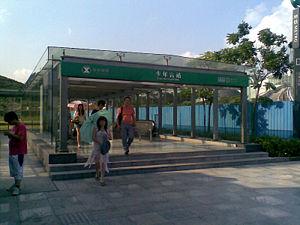
Ci-après la liste des stations du métro de Shenzhen, en République populaire de Chine.